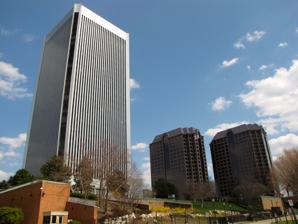
Building: Federal Reserve Bank of Richmond
Country: United States of America
Year built: 1978
Member Bank of Federal Reserve Federal Reserve Bank of Richmond Federal Reserve Seal Headquarters Headquarters 701 E Byrd St Richmond , Virginia , USA Established May 18, 1914 (110 years ago) ( 1914-05-18 ) President Thomas I. Barkin Central bank of Fifth District Washington, D.C. Maryland North Carolina South Carolina Virginia Parts of: West Virginia Website www.RichmondFed.org The Federal Reserve Bank of Richmond is one of 12 regional banks that make up the Federal Reserve System The Federal Reserve Bank of Richmond is the headquarters of the Fifth District of the Federal Reserve located in Richmond, Virginia . It covers the District of Columbia , Maryland , North Carolina , South Carolina , Virginia , and most of West Virginia excluding the Northern Panhandle . Branch offices are located in Baltimore, Maryland and Charlotte, North Carolina . Thomas I. Barkin became president of the Richmond Fed following the retirement of Jeffrey M. Lacker in April 2017. The previous president, J. Alfred Broaddus , retired in 2004. History and Building Fifth District of the Federal Reserve The Federal Reserve Bank of Richmond has had three locations in Downtown Richmond, Virginia . When it opened in 1914, it was located near the federal courts. From 1919 to 1921, a new building for the Federal Reserve was constructed at 100 North Ninth Street. The Fed offices existed here from 1921 until 1978, when they moved to their current location. The old 1921 Fed building is now used as the Supreme Court of Virginia , which moved to the location in 1978 from its former building at 1111 East Broad Street. The current building, in the Central Office District , has an aluminum facade and was designed by Minoru Yamasaki , who also designed the former World Trade Center . Despite being one of the tallest buildings in the state , 49% of the building's total floor area is located underground. The building was proposed in 1972, and built from 1975 to 1978. Economy The Federal Reserve Bank of Richmond is the fourth-largest Federal Reserve Bank by assets held, after New York , San Francisco , and Atlanta , as of December 2018. Federal Reserve Note Seal (Richmond) Former presidents of the Richmond Fed (Left to Right: J. Alfred Broaddus Jr.; Robert P. Black; Jeffrey M. Lacker) Branches Federal Reserve Bank of Richmond Baltimore Branch Office Federal Reserve Bank of Richmond Charlotte Branch Office Board of directors The following people serve on the board of directors as of 2021 [update] : Class A Name Title Term expires on December 31 Jennifer LaClair Chief Financial Officer Ally Bank Charlotte, North Carolina 2023 James H. Sills, III President and chief executive officer Mechanics and Farmers Bank Durham, North Carolina 2024 Alice P. Frazier President and chief executive officer Bank of Charles Town Charles Town, West Virginia 2025 Class B Name Title Term expires on December 31 Robert M. Blue President and chief executive officer Dominion Energy Richmond, Virginia 2023 Nazzic Keene Chief executive officer SAIC Reston, Virginia 2021 Wayne A. I. Frederick President Howard University Washington, D.C. 2025 Class C Name Title Term expires on December 31 Lisa M. Hamilton (vice chair) President and chief executive officer The Annie E. Casey Foundation Baltimore, Maryland 2023 Halsey M. Cook President and chief executive officer Milliken & Company Spartanburg, South Carolina 2024 Jodie McLean (chair) Chief Executive Officer EDENS Washington, D.C. 2025 See also Banks portal Federal Reserve Districts Federal Reserve Branches Federal Reserve Bank of Richmond Baltimore Branch Office Federal Reserve Bank of Richmond Charlotte Branch Office Federal Reserve System Federal Reserve Act Structure of the Federal Reserve System References